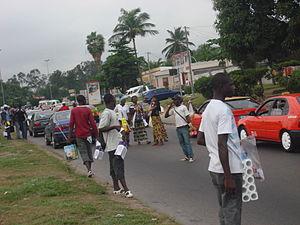
L’économie de la Côte d'Ivoire, avec un PIB par habitant qui s'élève à 1 600 USD en 2011 fait partie des économies en voie de développement. L'indice de pauvreté atteint 48,9 % en 2008.
La Côte d’Ivoire, en forme longue république de Côte d’Ivoire, est un pays situé en Afrique, sur l'océan Atlantique, dans la partie occidentale du golfe de Guinée. D’une superficie de 322 462 km², elle est bordée au nord-nord-ouest par le Mali, au nord-est par le Burkina Faso, à l'est par le Ghana, au sud-ouest par le Liberia, à l'ouest-nord-ouest par la Guinée et au sud par l’océan Atlantique. La population est estimée à 26 378 274 habitants en 2020. La Côte d’Ivoire a pour capitale politique et administrative Yamoussoukro bien que la quasi-totalité des institutions se trouvent à Abidjan, son principal centre économique. Ayant pour langue officielle le français, il existe plus de 60 autres dialectes parlés au quotidien. Elle a pour monnaie, le franc CFA. Le pays fait partie de la CEDEAO, de l’Union africaine et de l'Organisation de la coopération islamique.